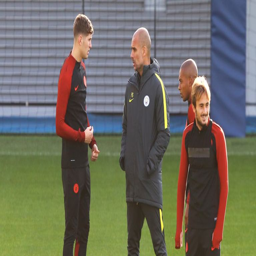
football player speaks with stones during a training session